United Nations Security Council Resolution 1780

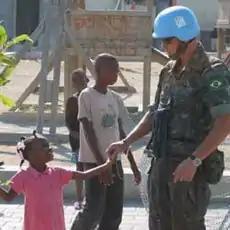
Brazilian MINUSTAH soldier with a Haitian girl in February 2005

United Nations Security Council Resolution 1780 was unanimously adopted on 15 October 2007.